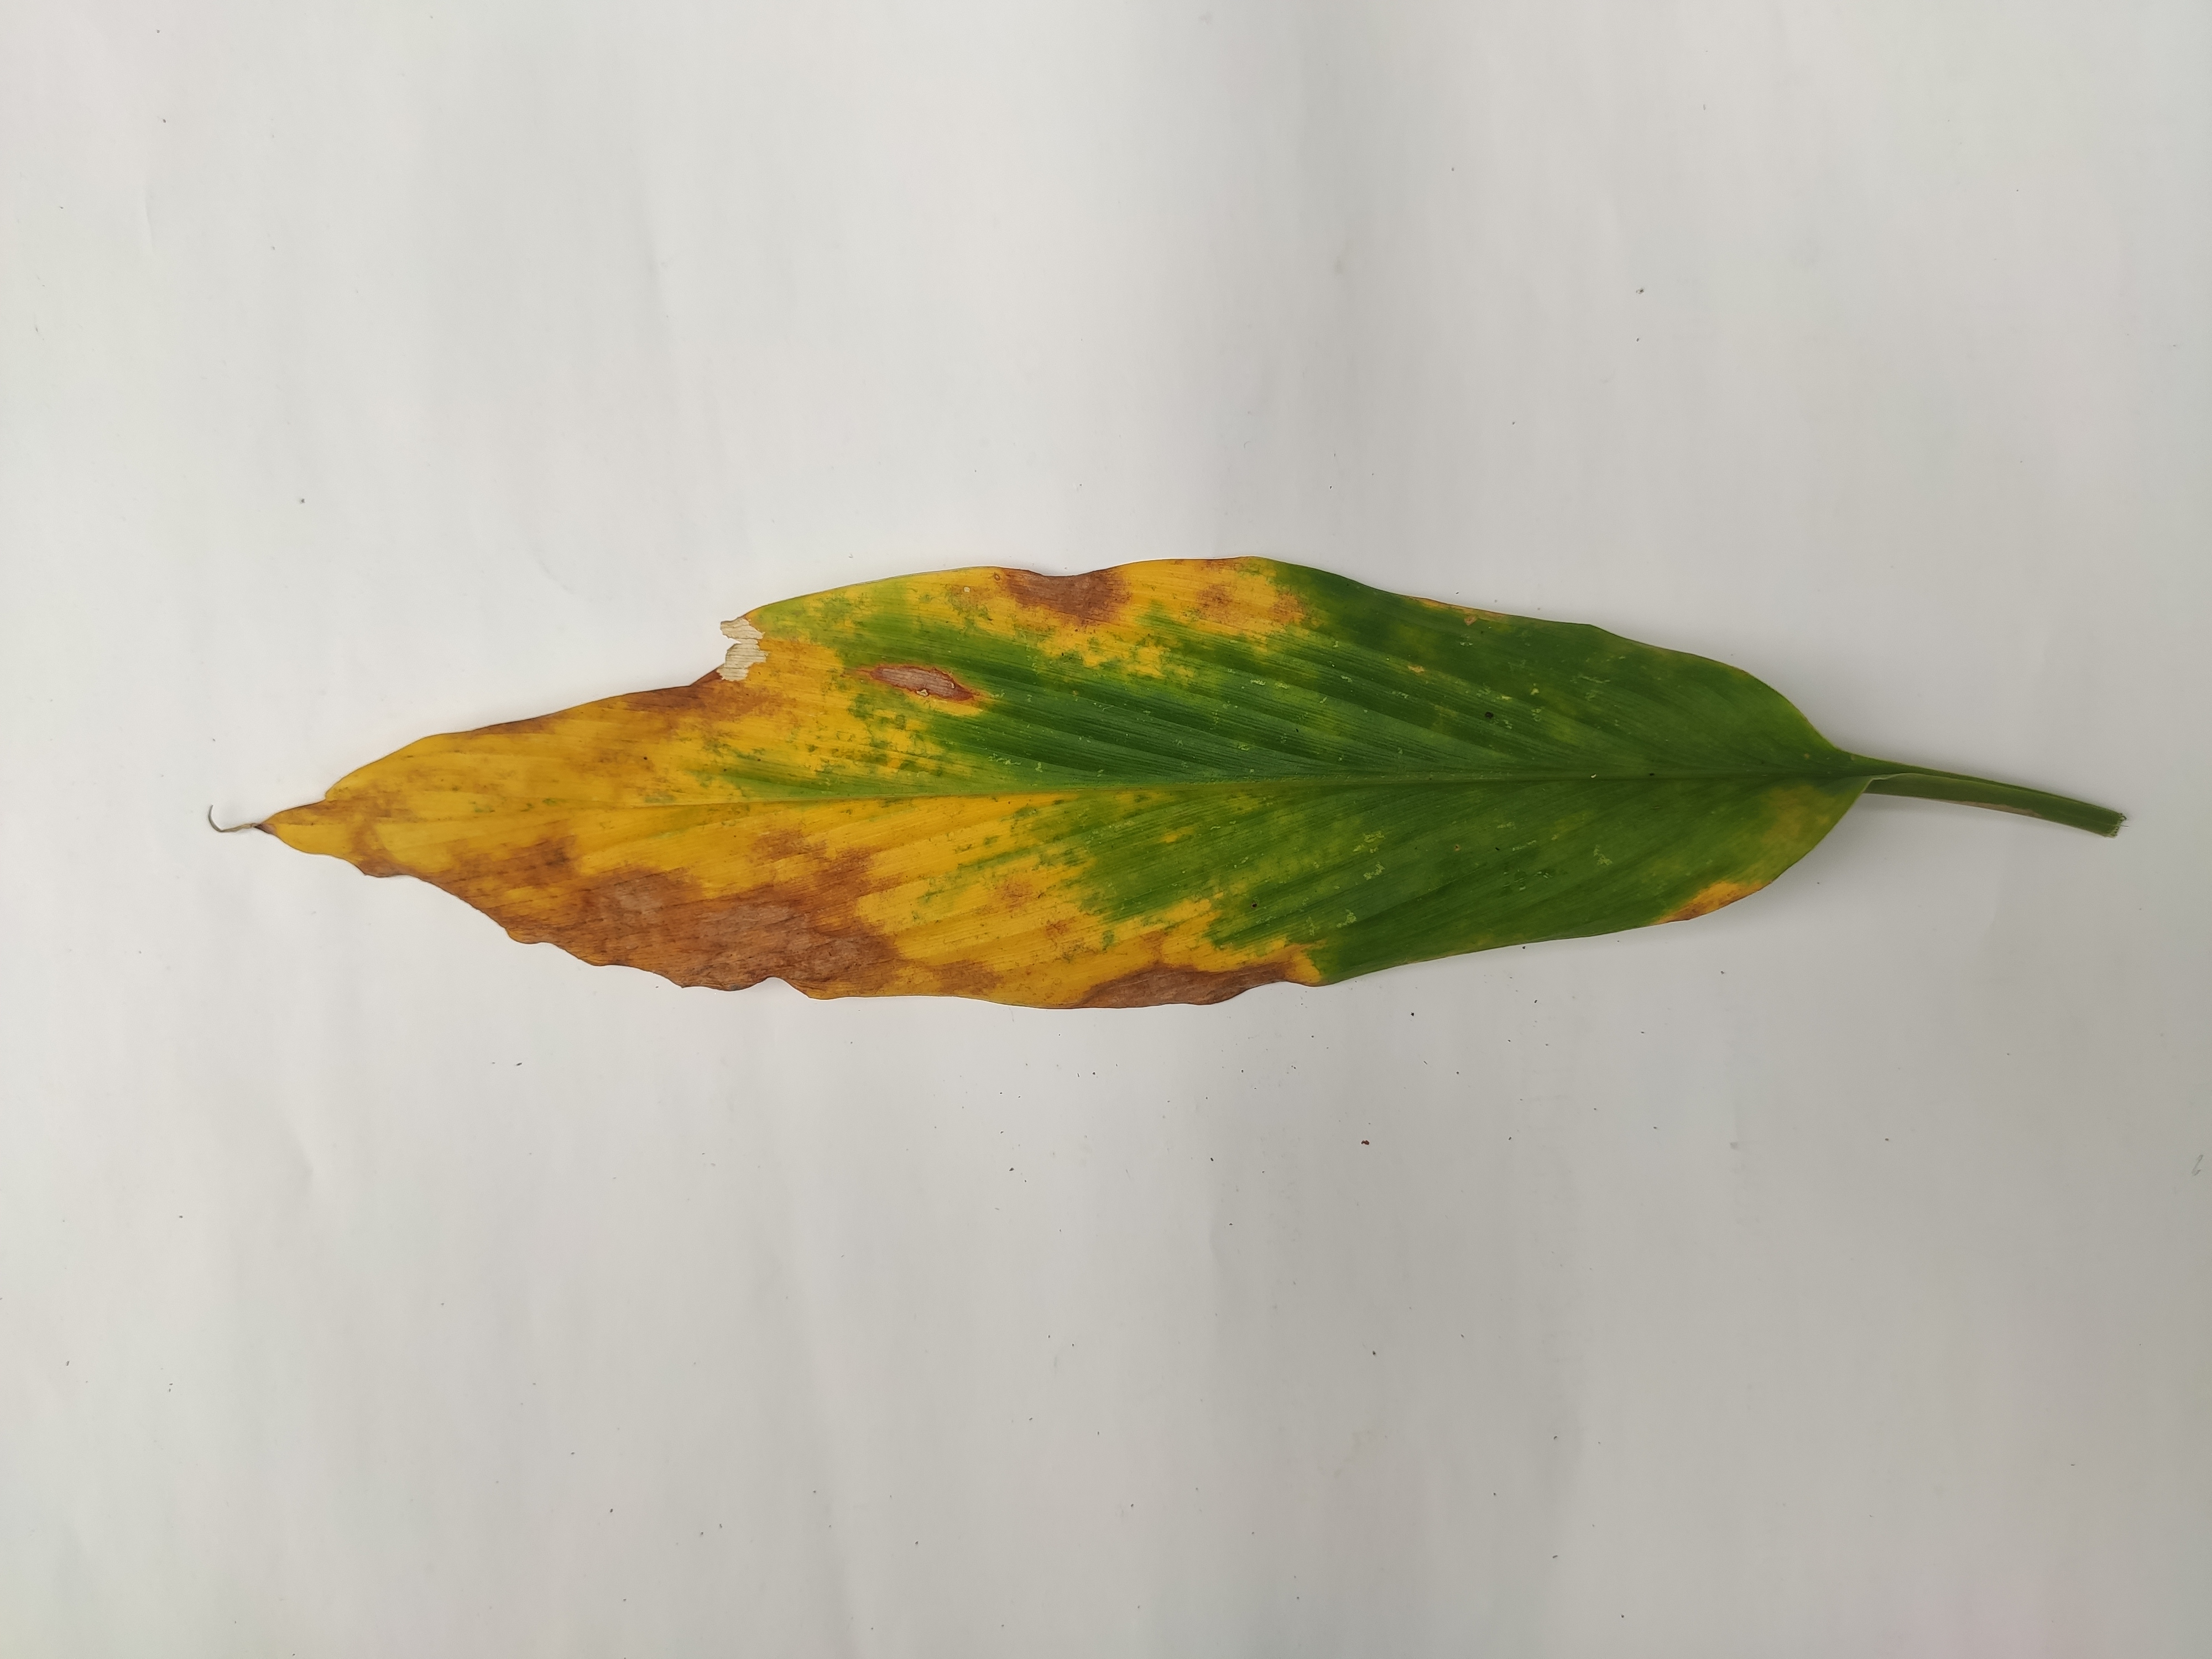
Label: Leaf_Spot